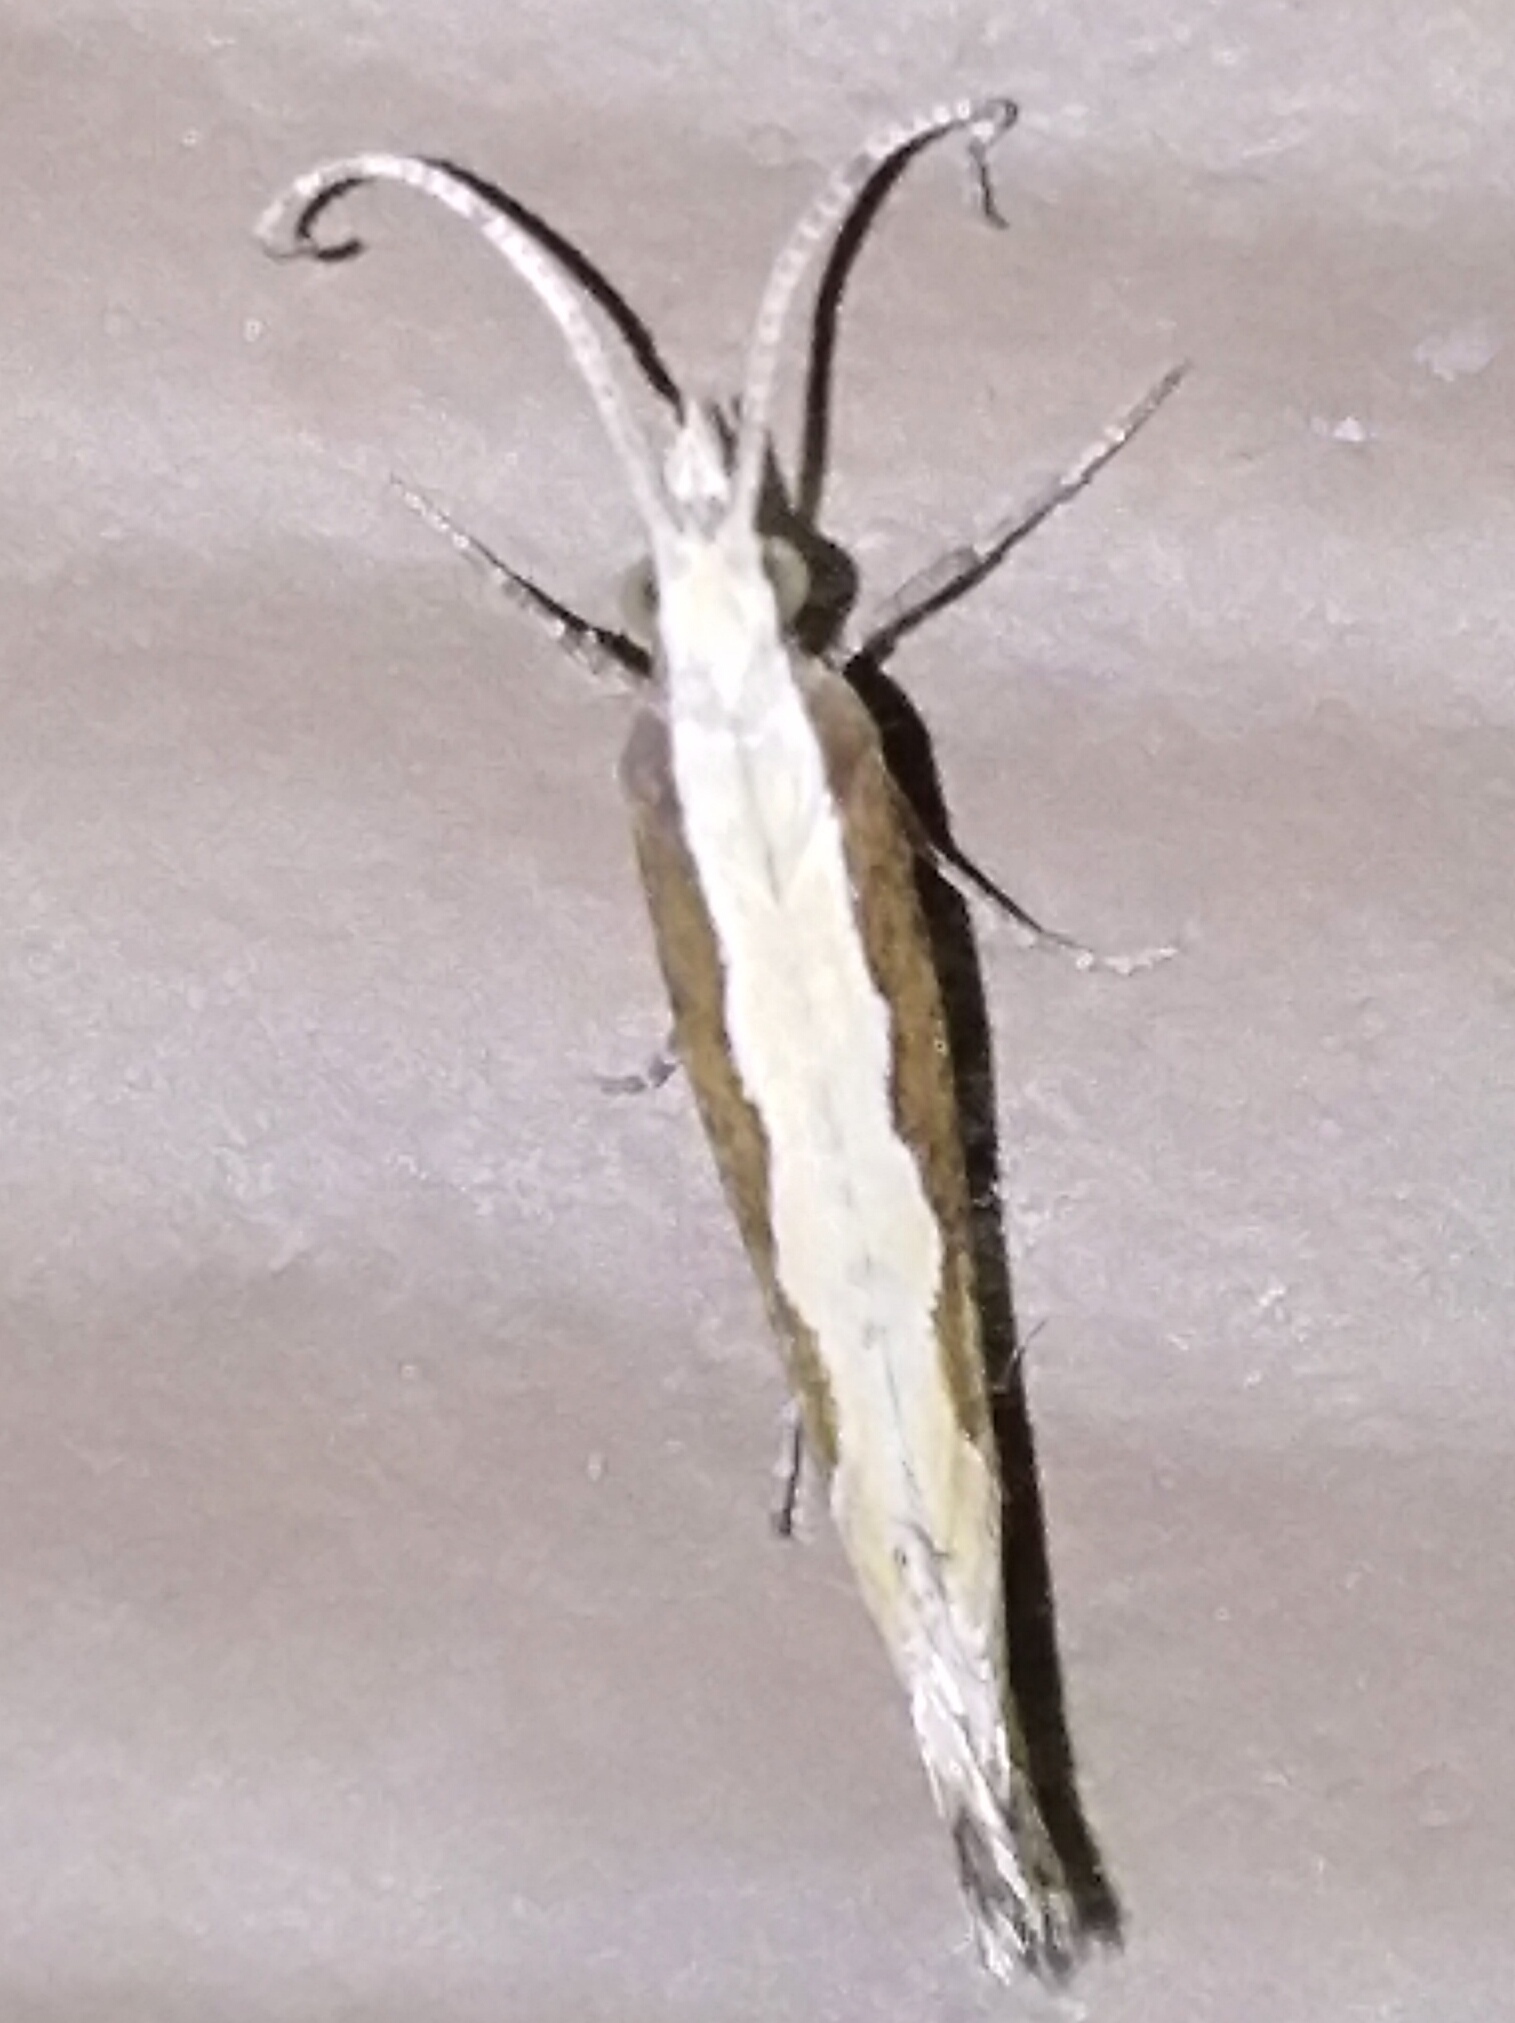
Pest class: diamondback_moth